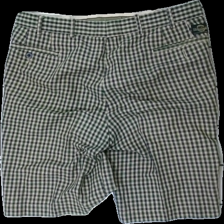
View: back
Type: Shorts
Category: Unisex
Brand: Melka (Gammalt Svenskt)?
Colors: Beige, Green, Blue, Multicolor
Material: 75% cotton, 25% polyester
Pattern: Checkered print
Cut: Regular
Size: 52
Season: Summer
Price range: <50
Recommended usage: Reuse
Description: vintage checkered shorts
Comment: washed out/sun bleached